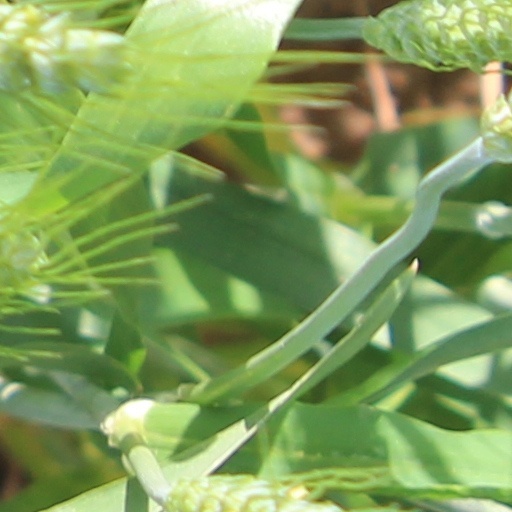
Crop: wheat